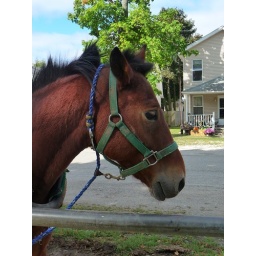
This was a friendly horse parked at the hitching post for the Amish people at the farmer's market in Howe on Saturday.